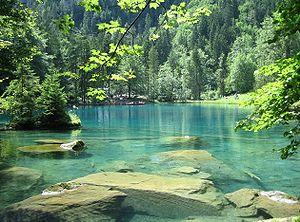
Le Blausee, toponyme allemand signifiant littéralement en français « lac Bleu », est un lac de montagne de l’Oberland bernois, en Suisse. Il est situé à 887 mètres d’altitude, dans la vallée de la Kander, sur la commune de Kandergrund.